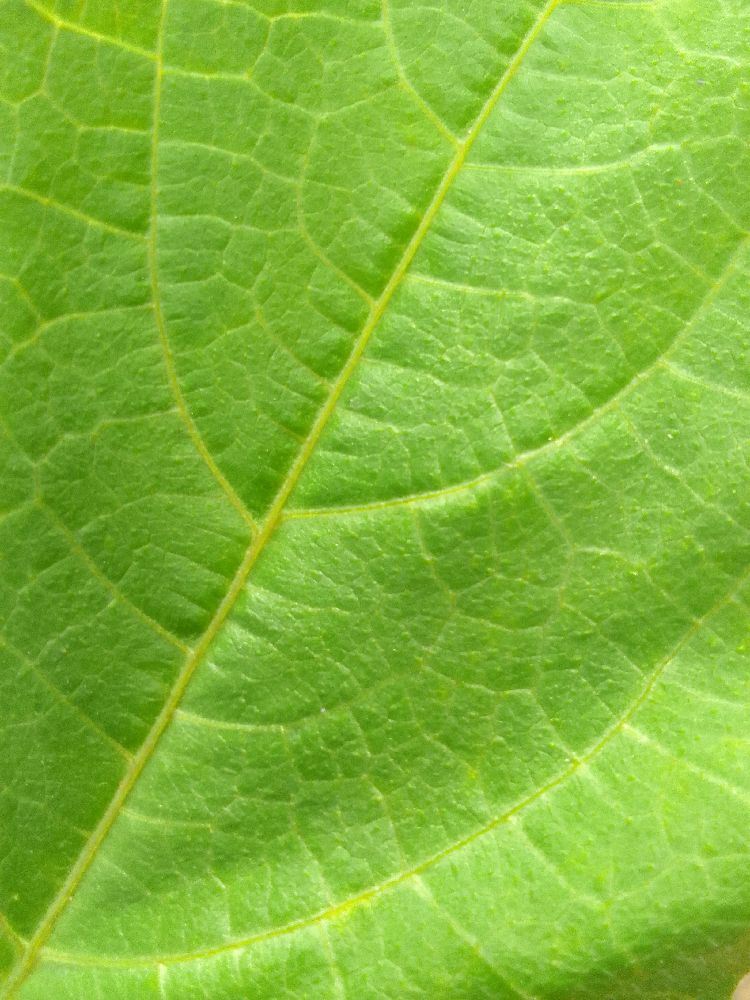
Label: healthy